2020 SBS Entertainment Awards

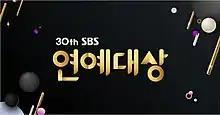

The 2020 SBS Entertainment Awards presented by Seoul Broadcasting System (SBS), took place on December 19, 2020, at SBS Prism Tower in Sangam-dong, Mapo-gu, Seoul. It was hosted by Shin Dong-yup, Cha Eun-woo, Lee Seung-gi. The nominees were chosen from SBS variety, talk, and comedy shows that aired from December 2019 to November 2020.